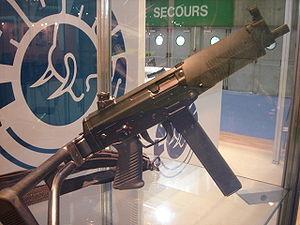
Depuis 1993, les pistolets-mitrailleurs SAF et Mini –SAF sont produits par l’entreprise publique chilienne FAMAE. En 2011, le fabricant d'armes chilien a sorti une variante modernisée : le FAMAE SAF-200.